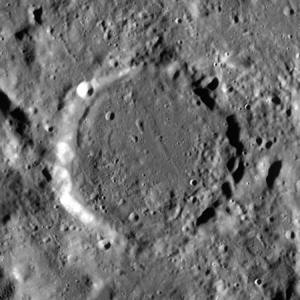
Berzelius (månekrater)
Berzelius er et nedslagskrater på Månen. Det befinder sig i den nordøstlige del af Månens forside og er opkaldt efter den svenske kemiker Jöns J. Berzelius.